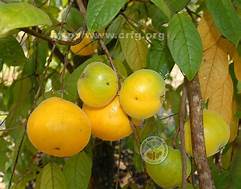
Label: others